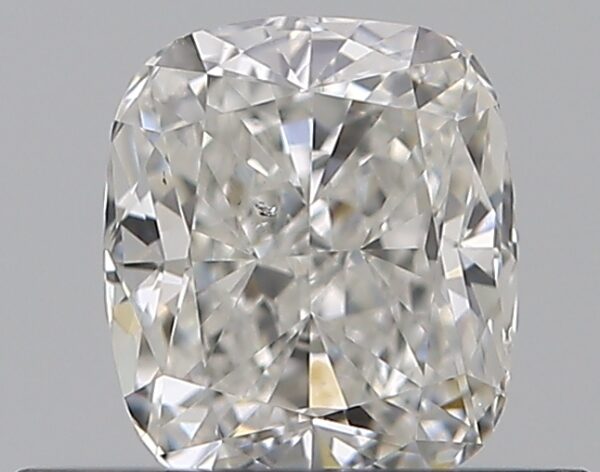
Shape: cushion
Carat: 0.5
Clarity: VS2
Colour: G
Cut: VG
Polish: EX
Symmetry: GD
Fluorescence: N
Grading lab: GIA
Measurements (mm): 4.89 x 4.21 x 2.86